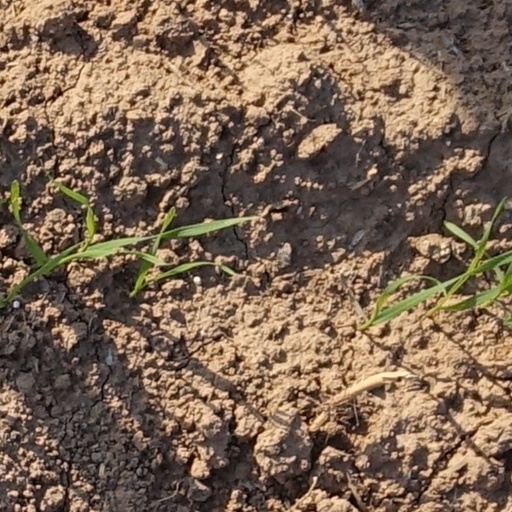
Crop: wheat